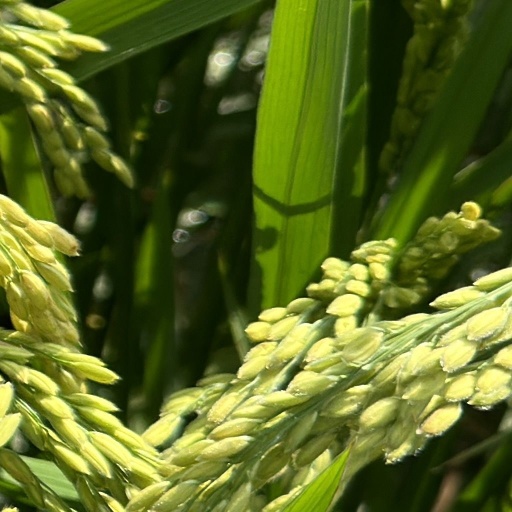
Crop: rice